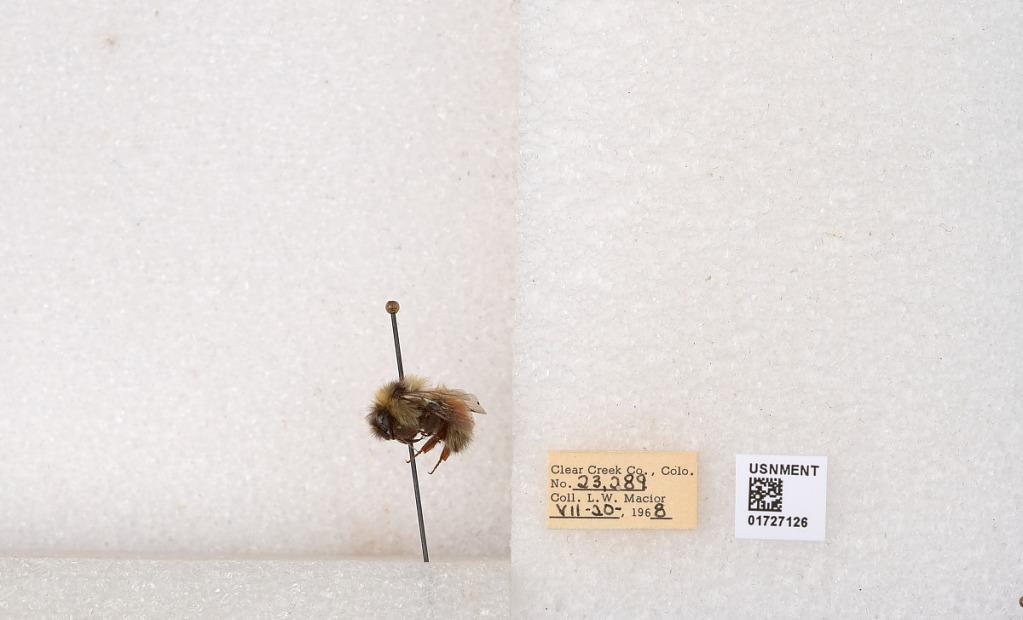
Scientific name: Bombus (Pyrobombus) sylvicola Kirby
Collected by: L. Macior
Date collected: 1968-7-20
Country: United States
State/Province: Colorado
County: Clear Creek
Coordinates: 39.6891, -105.644